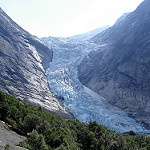
Scene: Outdoor